Def Jam Vendetta

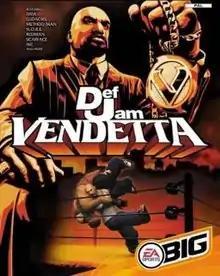

Def Jam Vendetta is a 3D professional wrestling fighting video game developed by AKI Corporation and EA Canada and published by Electronic Arts under the EA Sports BIG label. It was released for the GameCube and PlayStation 2 in April 2003. The game is the first main installment in EA's "Def Jam"-licensed hip-hop video game series. It was the publisher's first attempt at a wrestling video game since "WCW Backstage Assault". Several Def Jam hip-hop artists were featured in "Def Jam Vendetta", including DMX, Method Man, Redman, Ludacris, N.O.R.E., Capone, Scarface, Ghostface Killah, Keith Murray, WC, Joe Budden and DJ Funkmaster Flex. Christina Milian was featured in the game as "Angel". "Def Jam Vendetta" was followed up by a direct sequel in 2004, titled "".